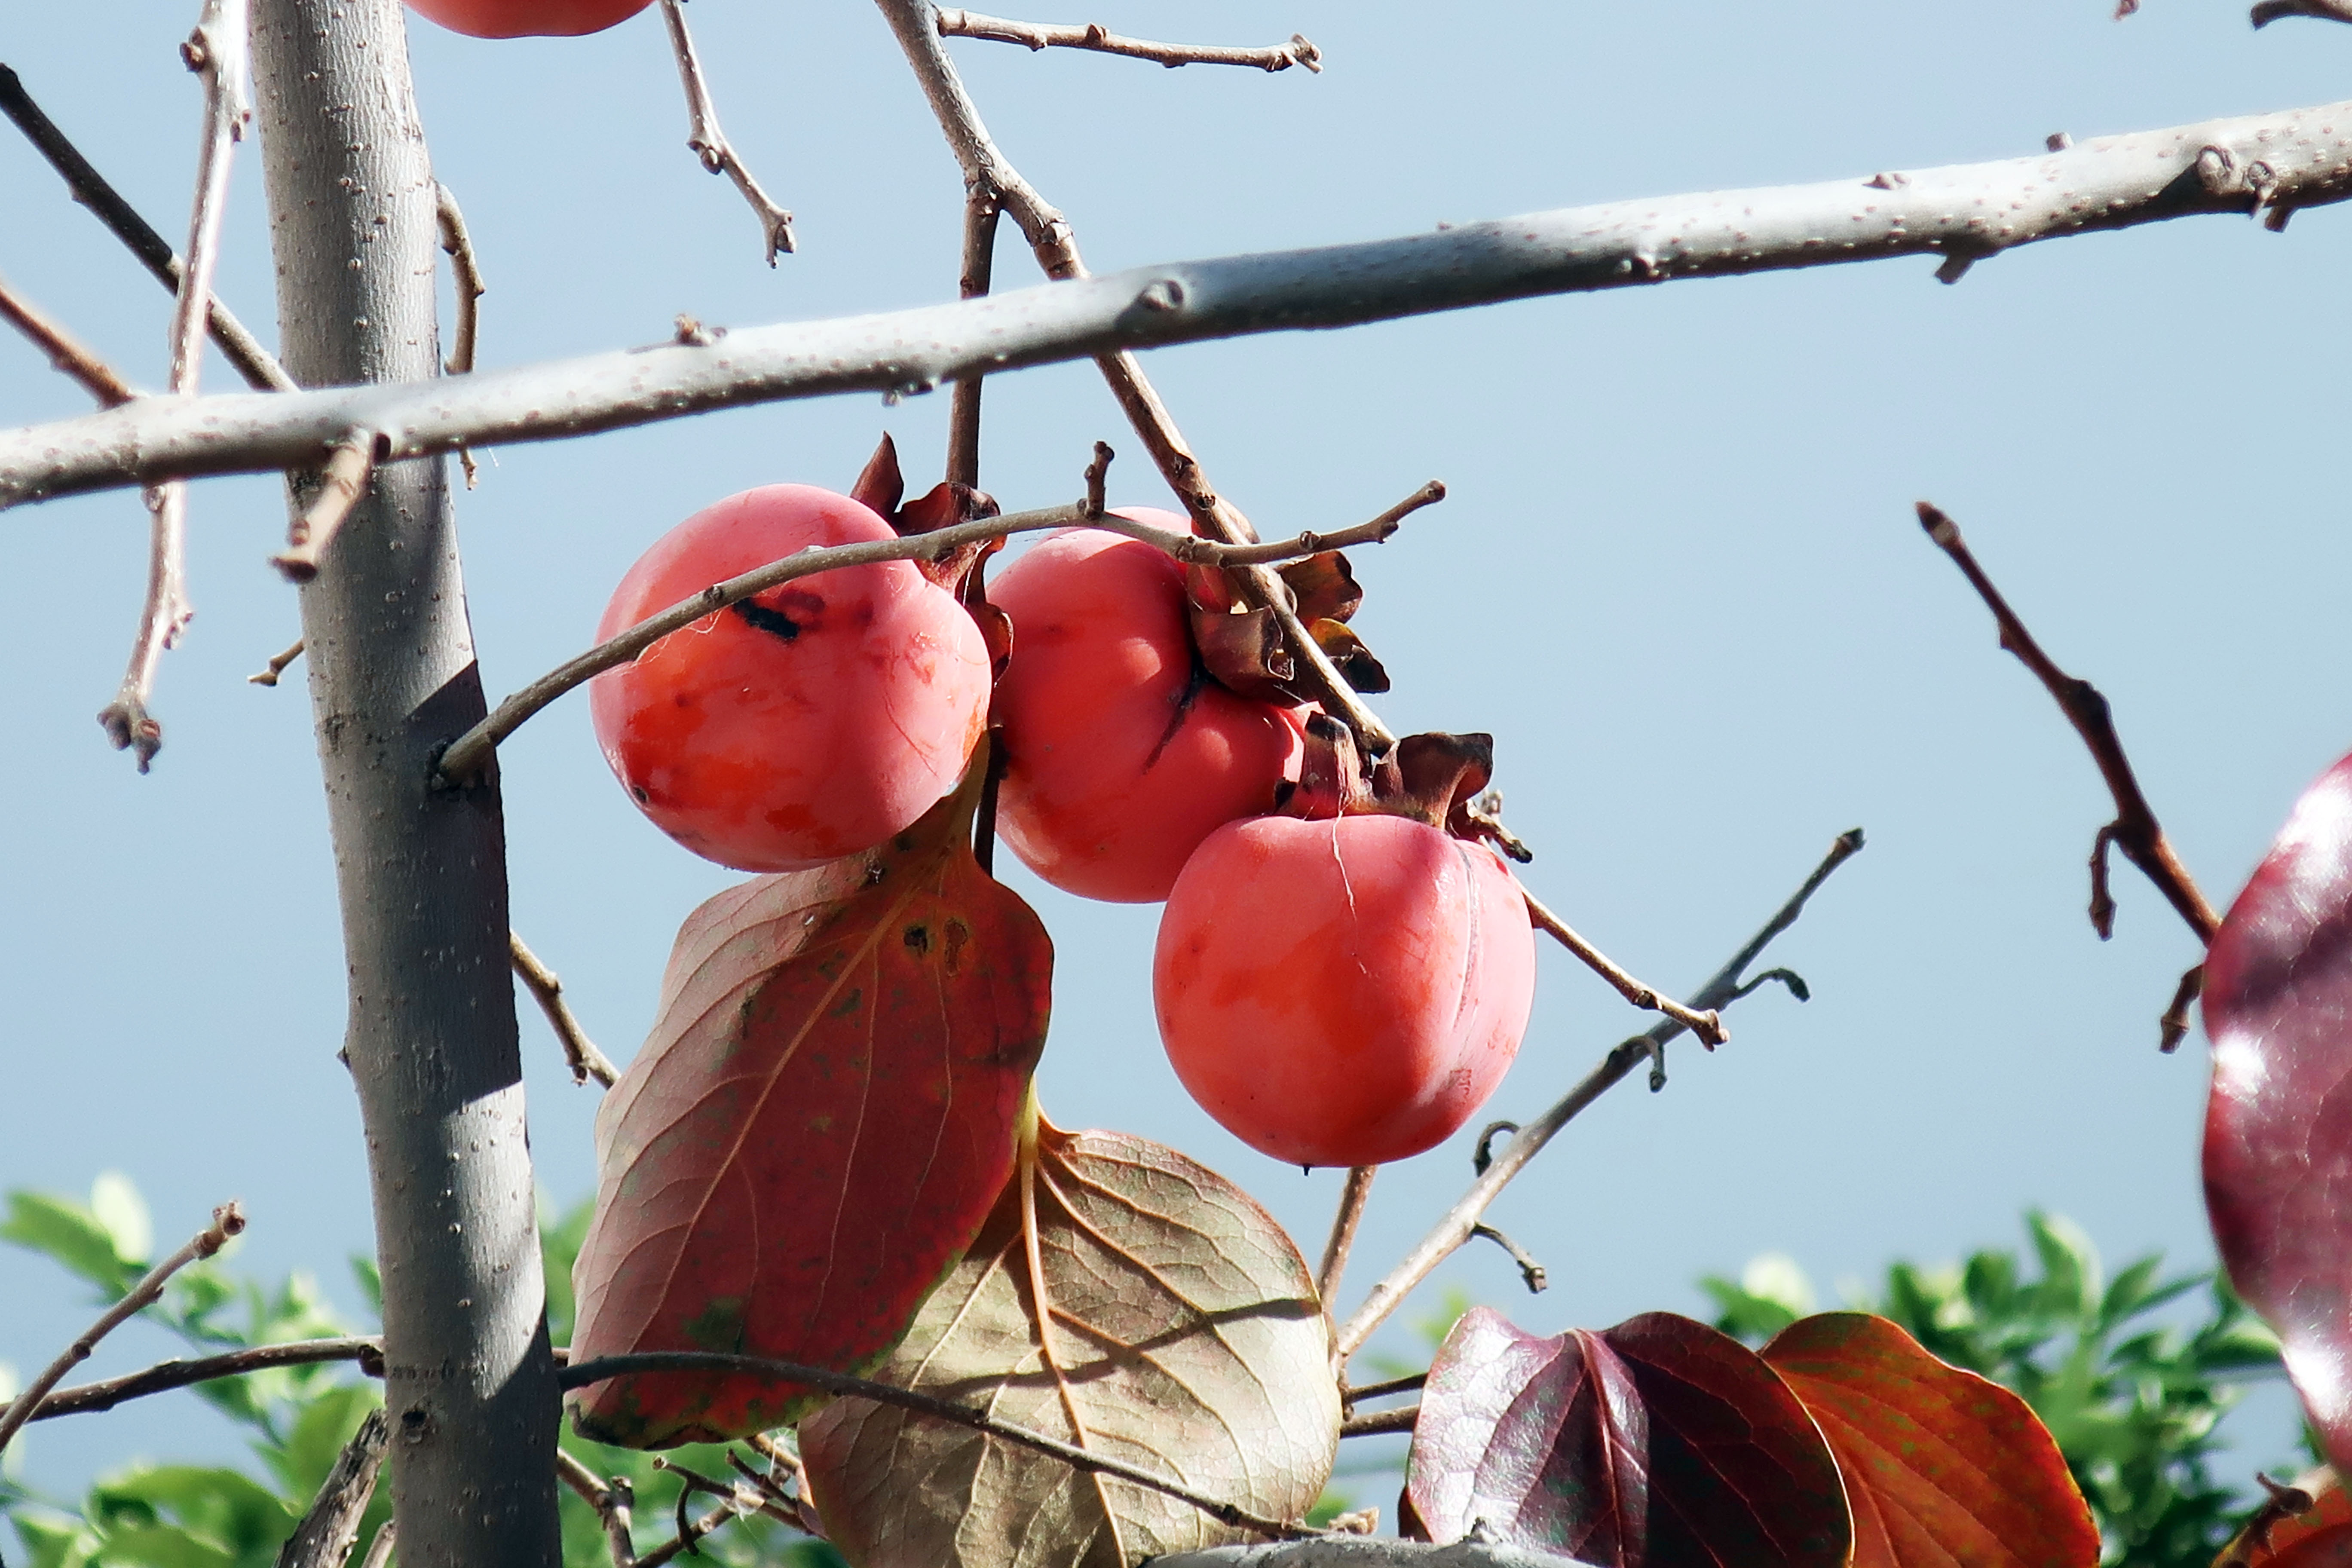
plant, fruit, tree, orange, nature, branch, twig, produce, peach, natural foods, fruit tree, whole food, local food, flowering plant, vegetable, coquelicot, tomato, vegan nutrition, nightshade family, bush tomato, solanum, superfood, malus, prunus, diospyros, plant stem, ebony trees and persimmons, seedless fruit, ericales, accessory fruit